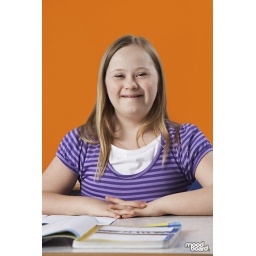
Portrait of girl (10-12) with Down syndrome in classroom